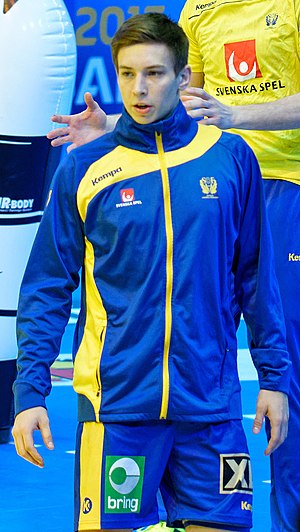
Jerry Tollbring
Jerry Tollbring er en svensk håndboldspiller som spiller for Rhein-Neckar Löwen og det svenske herrerlandshold.